List of National Defence Academy alumni

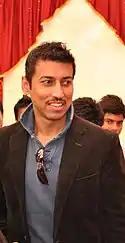
Colonel Rajyavardhan Singh Rathore

Minister of State for Information & Broadcasting; Member of Parliament from Jaipur, Rajasthan; Rajiv Gandhi Khel Ratna Award recipient; Padma Shri recipient; Arjuna Award recipient; Silver medal in men's double trap at the 2004 Summer Olympics; 3 gold medals and 1 silver medal in the Commonwealth Games; 1 silver and 1 bronze medal in the Asian Games